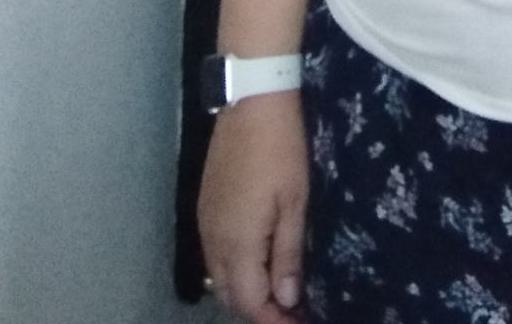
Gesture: no_gesture